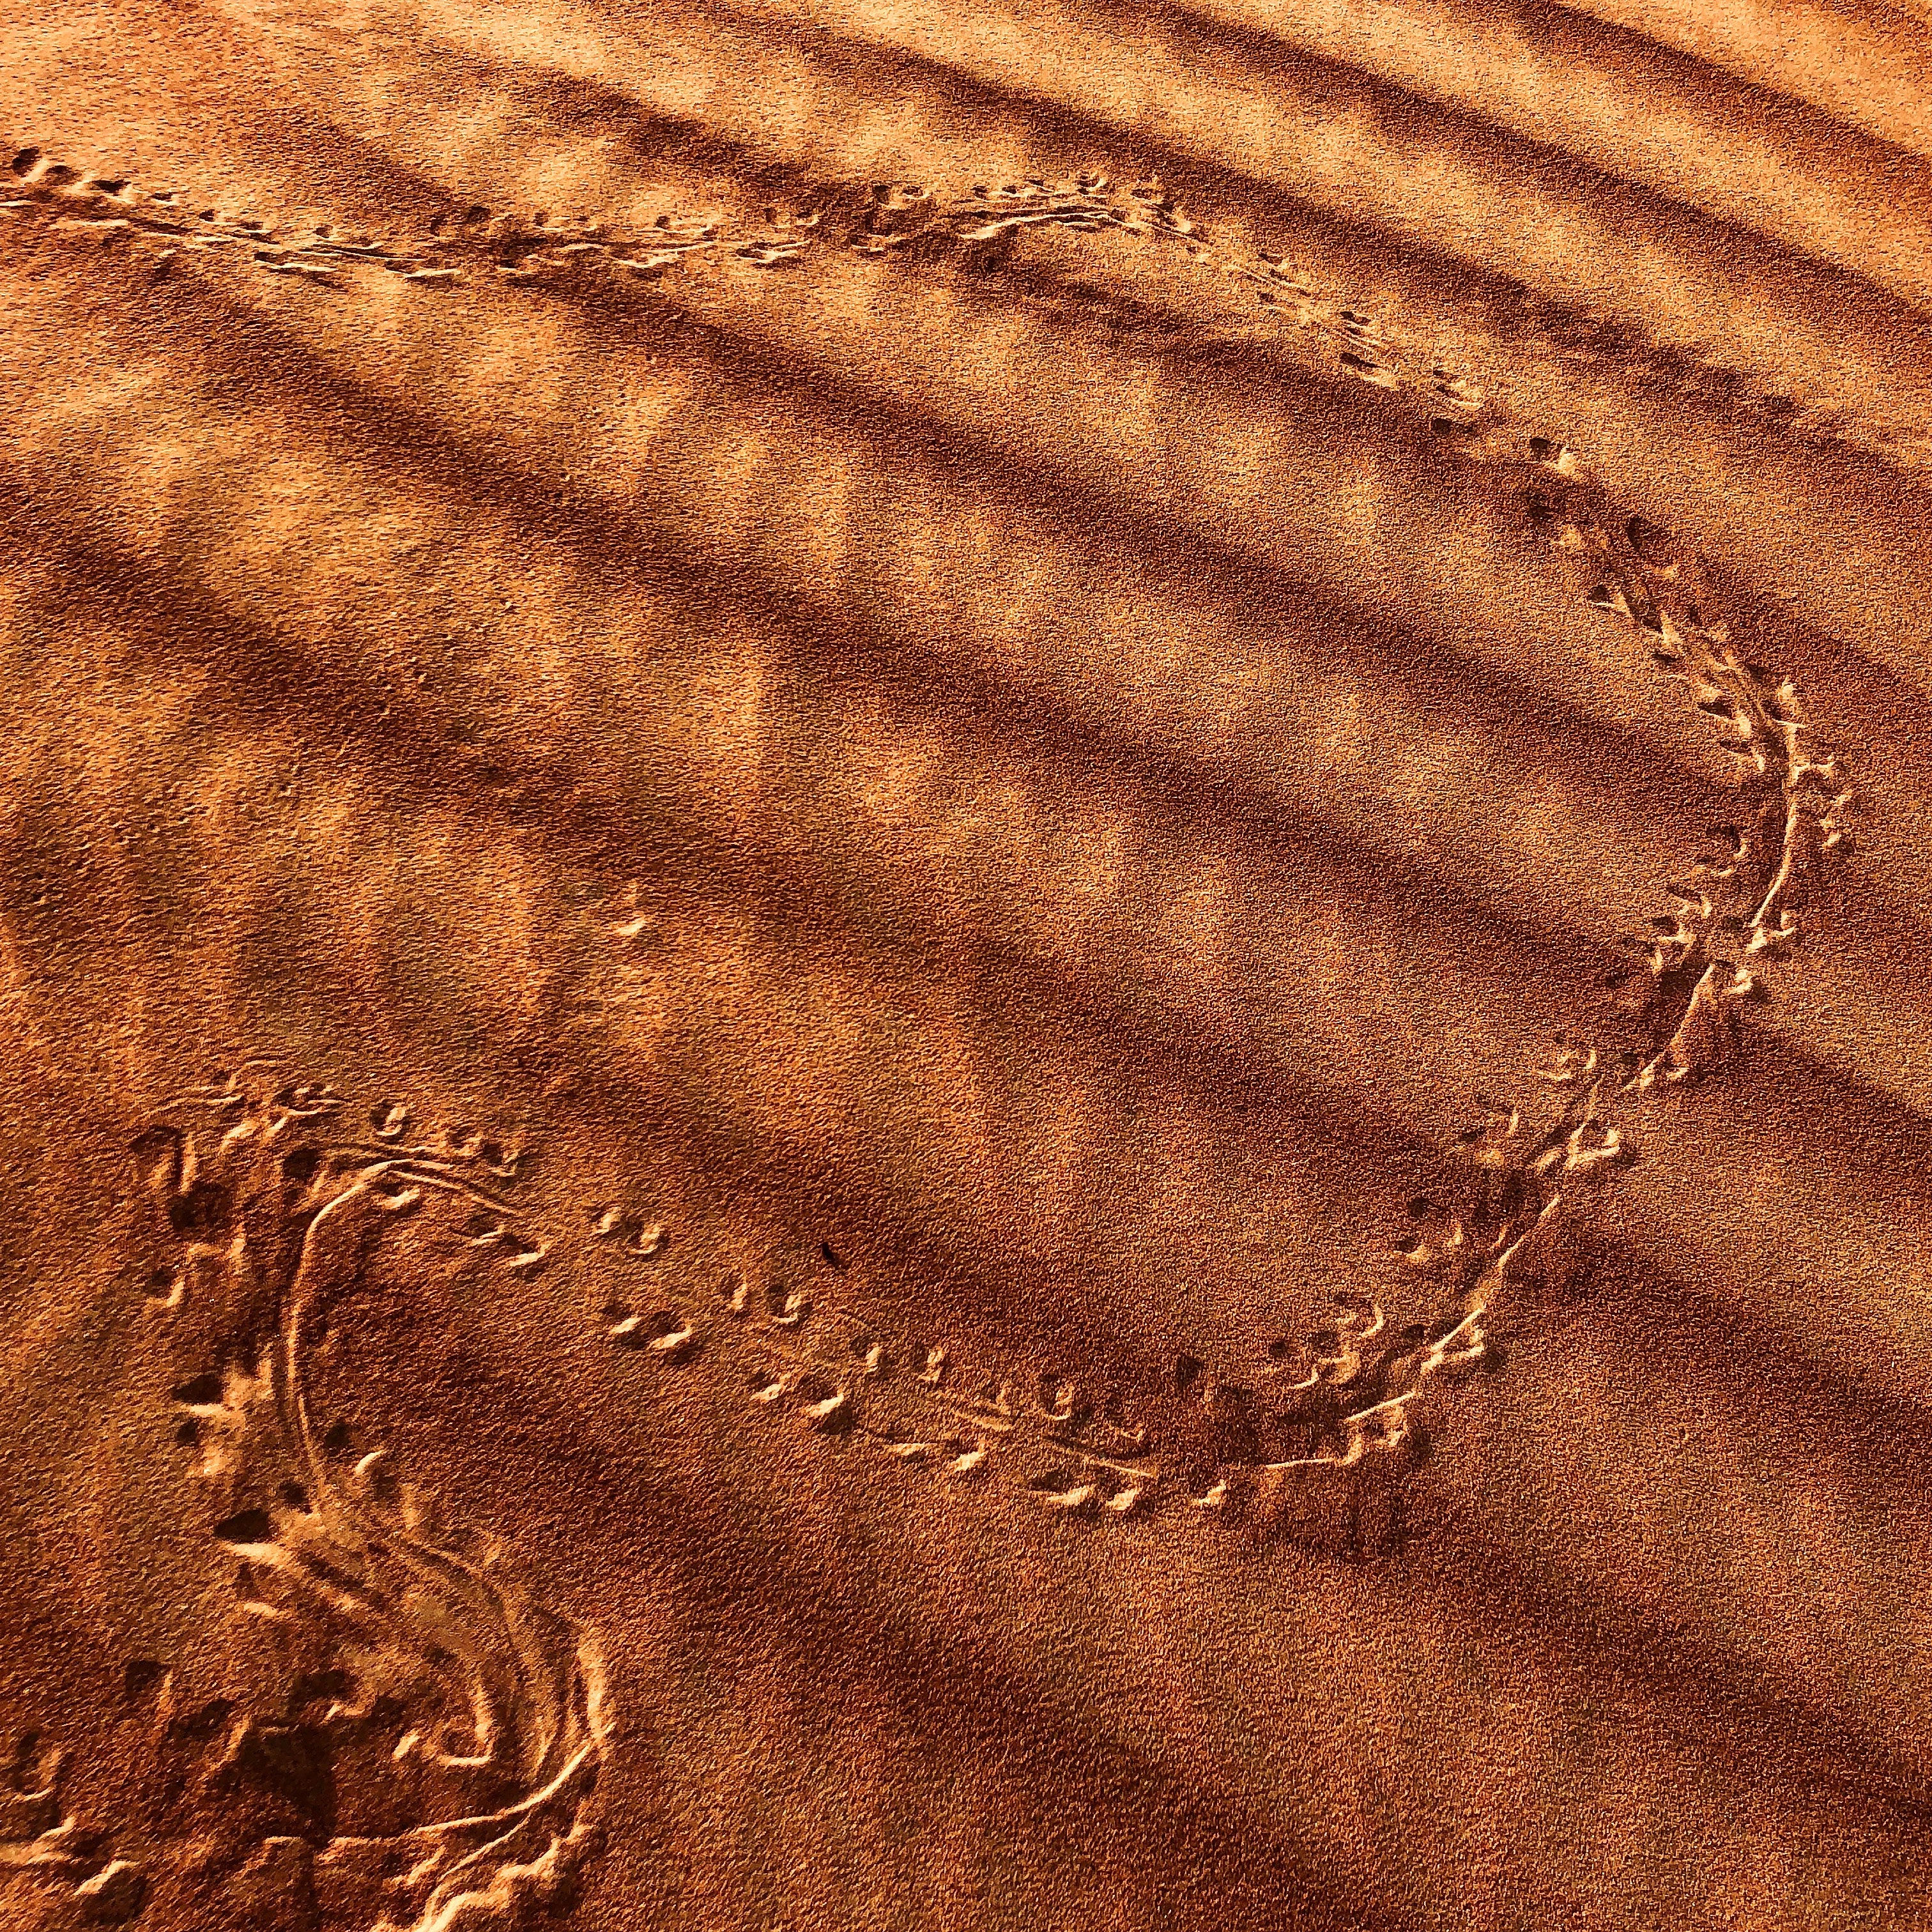
brown, close up, wood, grass family, material, soil, commodity, grass, landscape